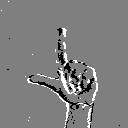
ASL letter: l